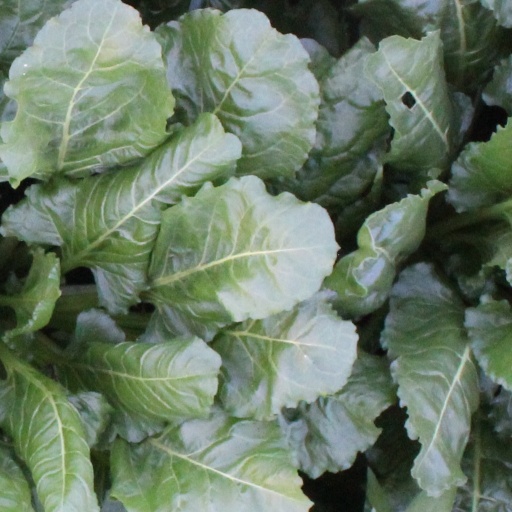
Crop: sugar beet